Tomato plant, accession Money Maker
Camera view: horizontal (90 deg, fisheye); turntable rotation: 240 degrees
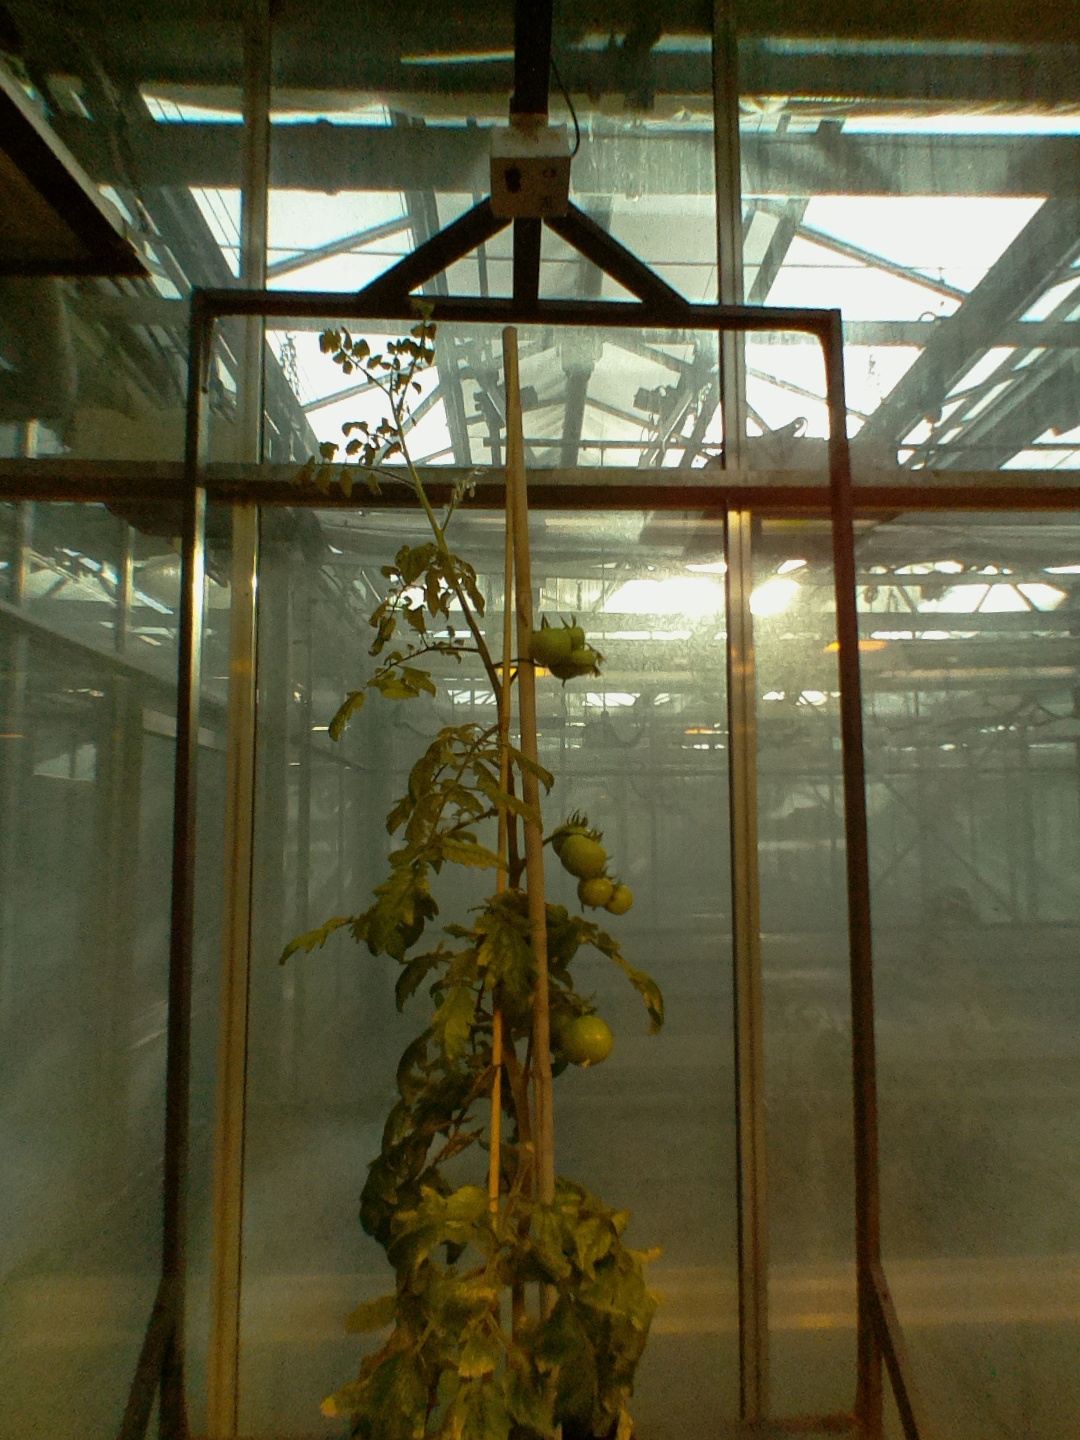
BBCH growth stage 77: 70%-80% of final fruit size